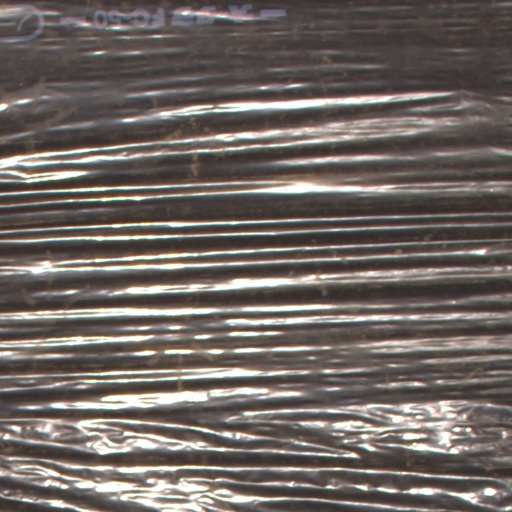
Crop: Jerusalem artichoke